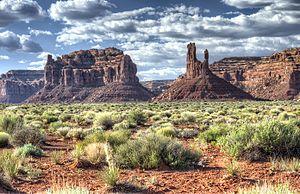
La Valley of the Gods est une vallée creusée dans le grès, près de Mexican Hat dans le comté de San Juan, dans le Sud-Est de l'Utah. Elle est située au nord de Monument Valley et présente les mêmes formations rocheuses que celle-ci, hautes et rougeâtres, avec des mesas, des buttes, des tours et des rochers-champignons — vestiges d'un ancien paysage subsistant au-dessus de la vallée.